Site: brandenburg
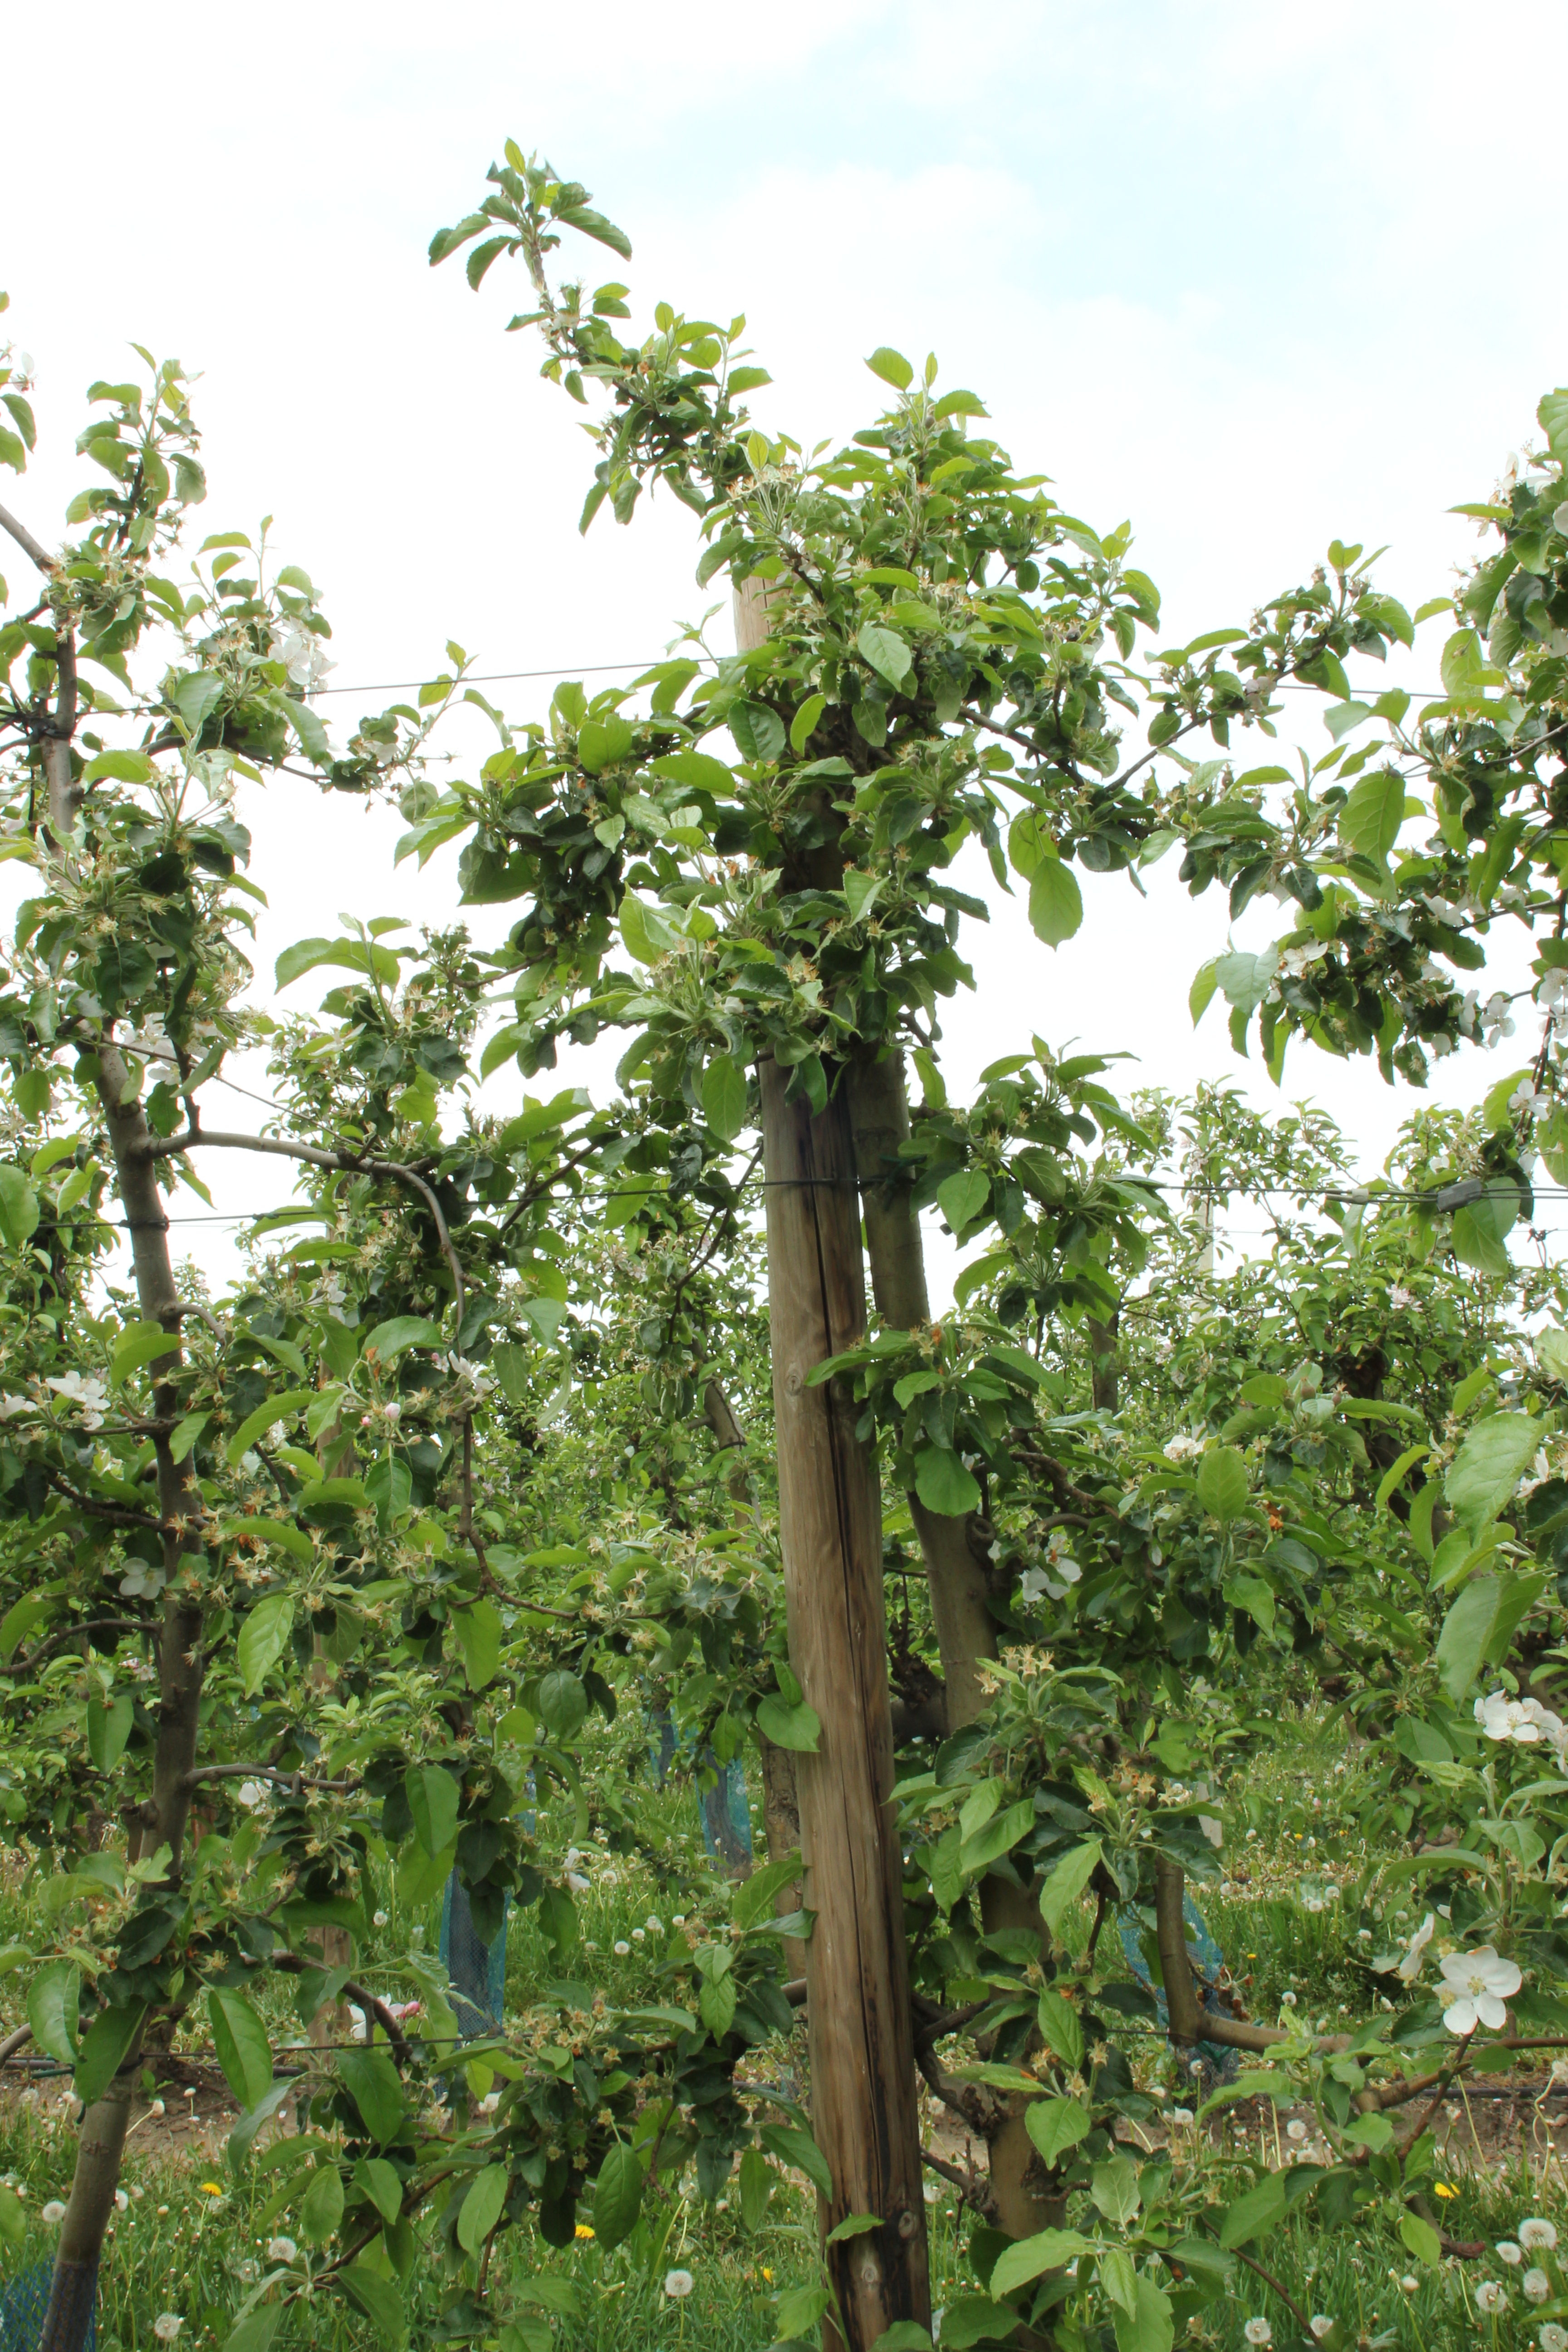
Growth stage (BBCH 67): Flowering